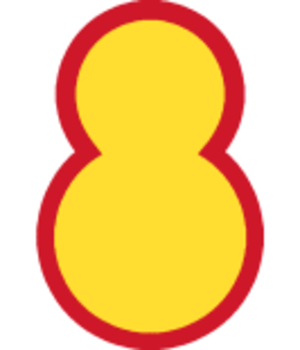
La 8ᵉ division d'infanterie de Corée du Sud est une division de l'Armée de terre de la République de Corée créé le 20 juin 1949. Elle participa à la Guerre de Corée.
Ceci est l'ordre de bataille à la bataille du périmètre de Busan pour les Nations unies et la Corée du Nord. La bataille se déroule d'août à septembre 1950 lors de la guerre de Corée.